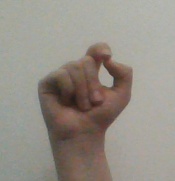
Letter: fa